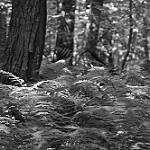
Label: B & W